MS Rangitane (1929)

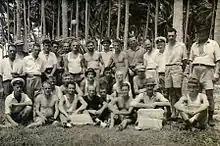
Released prisoners on Emirau

Sixteen people, eight passengers and eight crew, died as a result of the action, including those who died later of their injuries. Doris Anne Beeston who was a notable kindergarten teacher was killed. Elizabeth Plumb, a 59-year-old stewardess, ship's cook William Francis and deck mechanic John Walker were awarded British Empire Medals for their selflessness in rescuing and caring for survivors. Prize crews took control of "Rangitane" at dawn and supervised an orderly and rapid evacuation. The survivors, 296 passengers and crew, were taken across to the German ships by lifeboats or German boats and sent below.